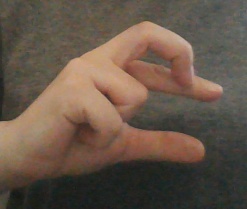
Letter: thal